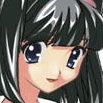
Portrait style: Anime Portrait